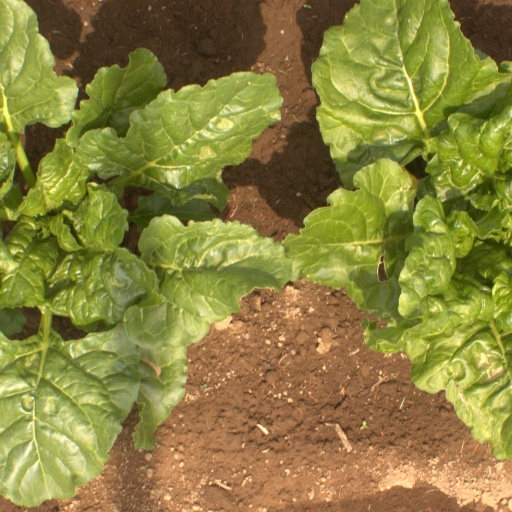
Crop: sugar beet